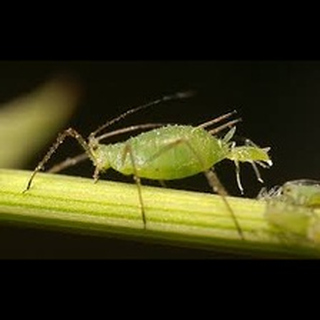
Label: wheat_aphid